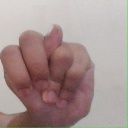
अक्षर: न